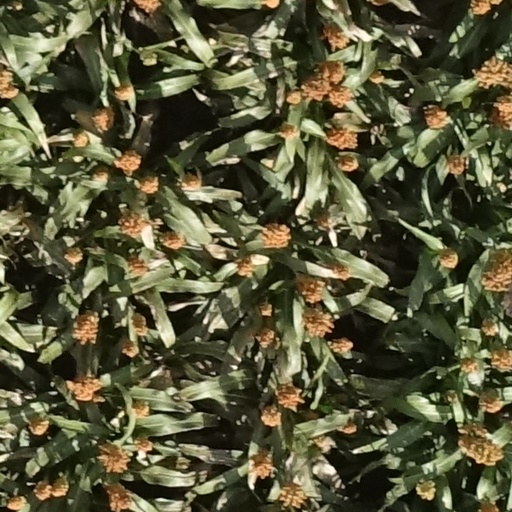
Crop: sorghum